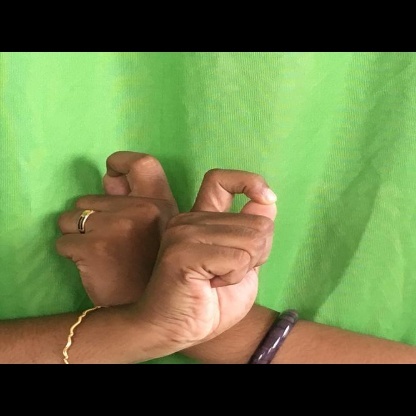
Mudra: Berunda